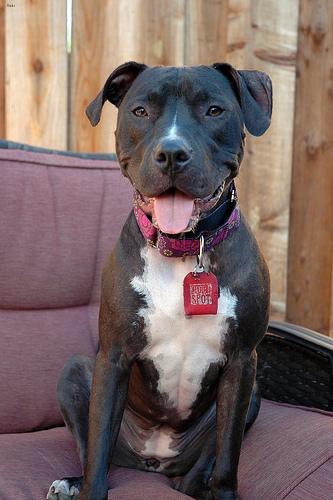
Breed: american pit bull terrier